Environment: real
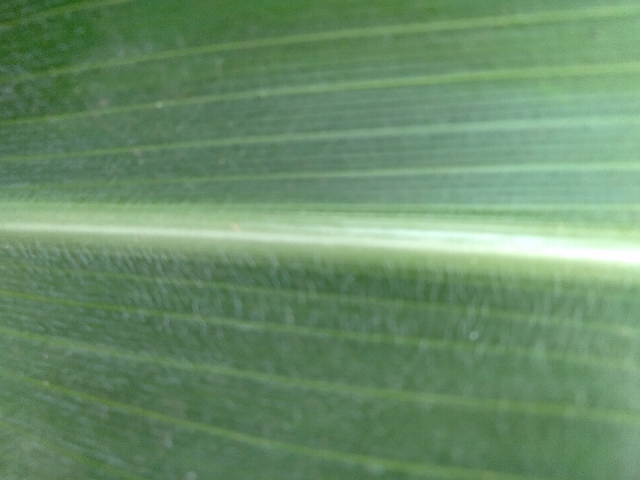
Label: healthy